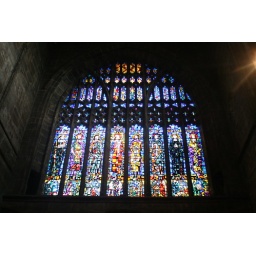
One of many stained glass windows in the cathedral